Bauer College of Business

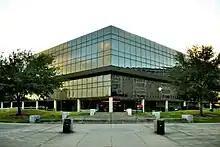
Melcher Hall (Front)

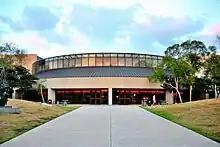
Melcher Hall (Back)

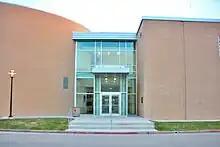
Cemo Hall

The College has five academic departments: Accountancy and Taxation, Decision and Information Sciences, Marketing and Entrepreneurship, Finance, and Management. The student to teacher ratio is 3 to 1. The College offers full-time MBA students 21 certificate options with 100+ electives. Certificate areas include: